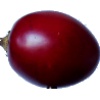
Label: Tamarillo 1